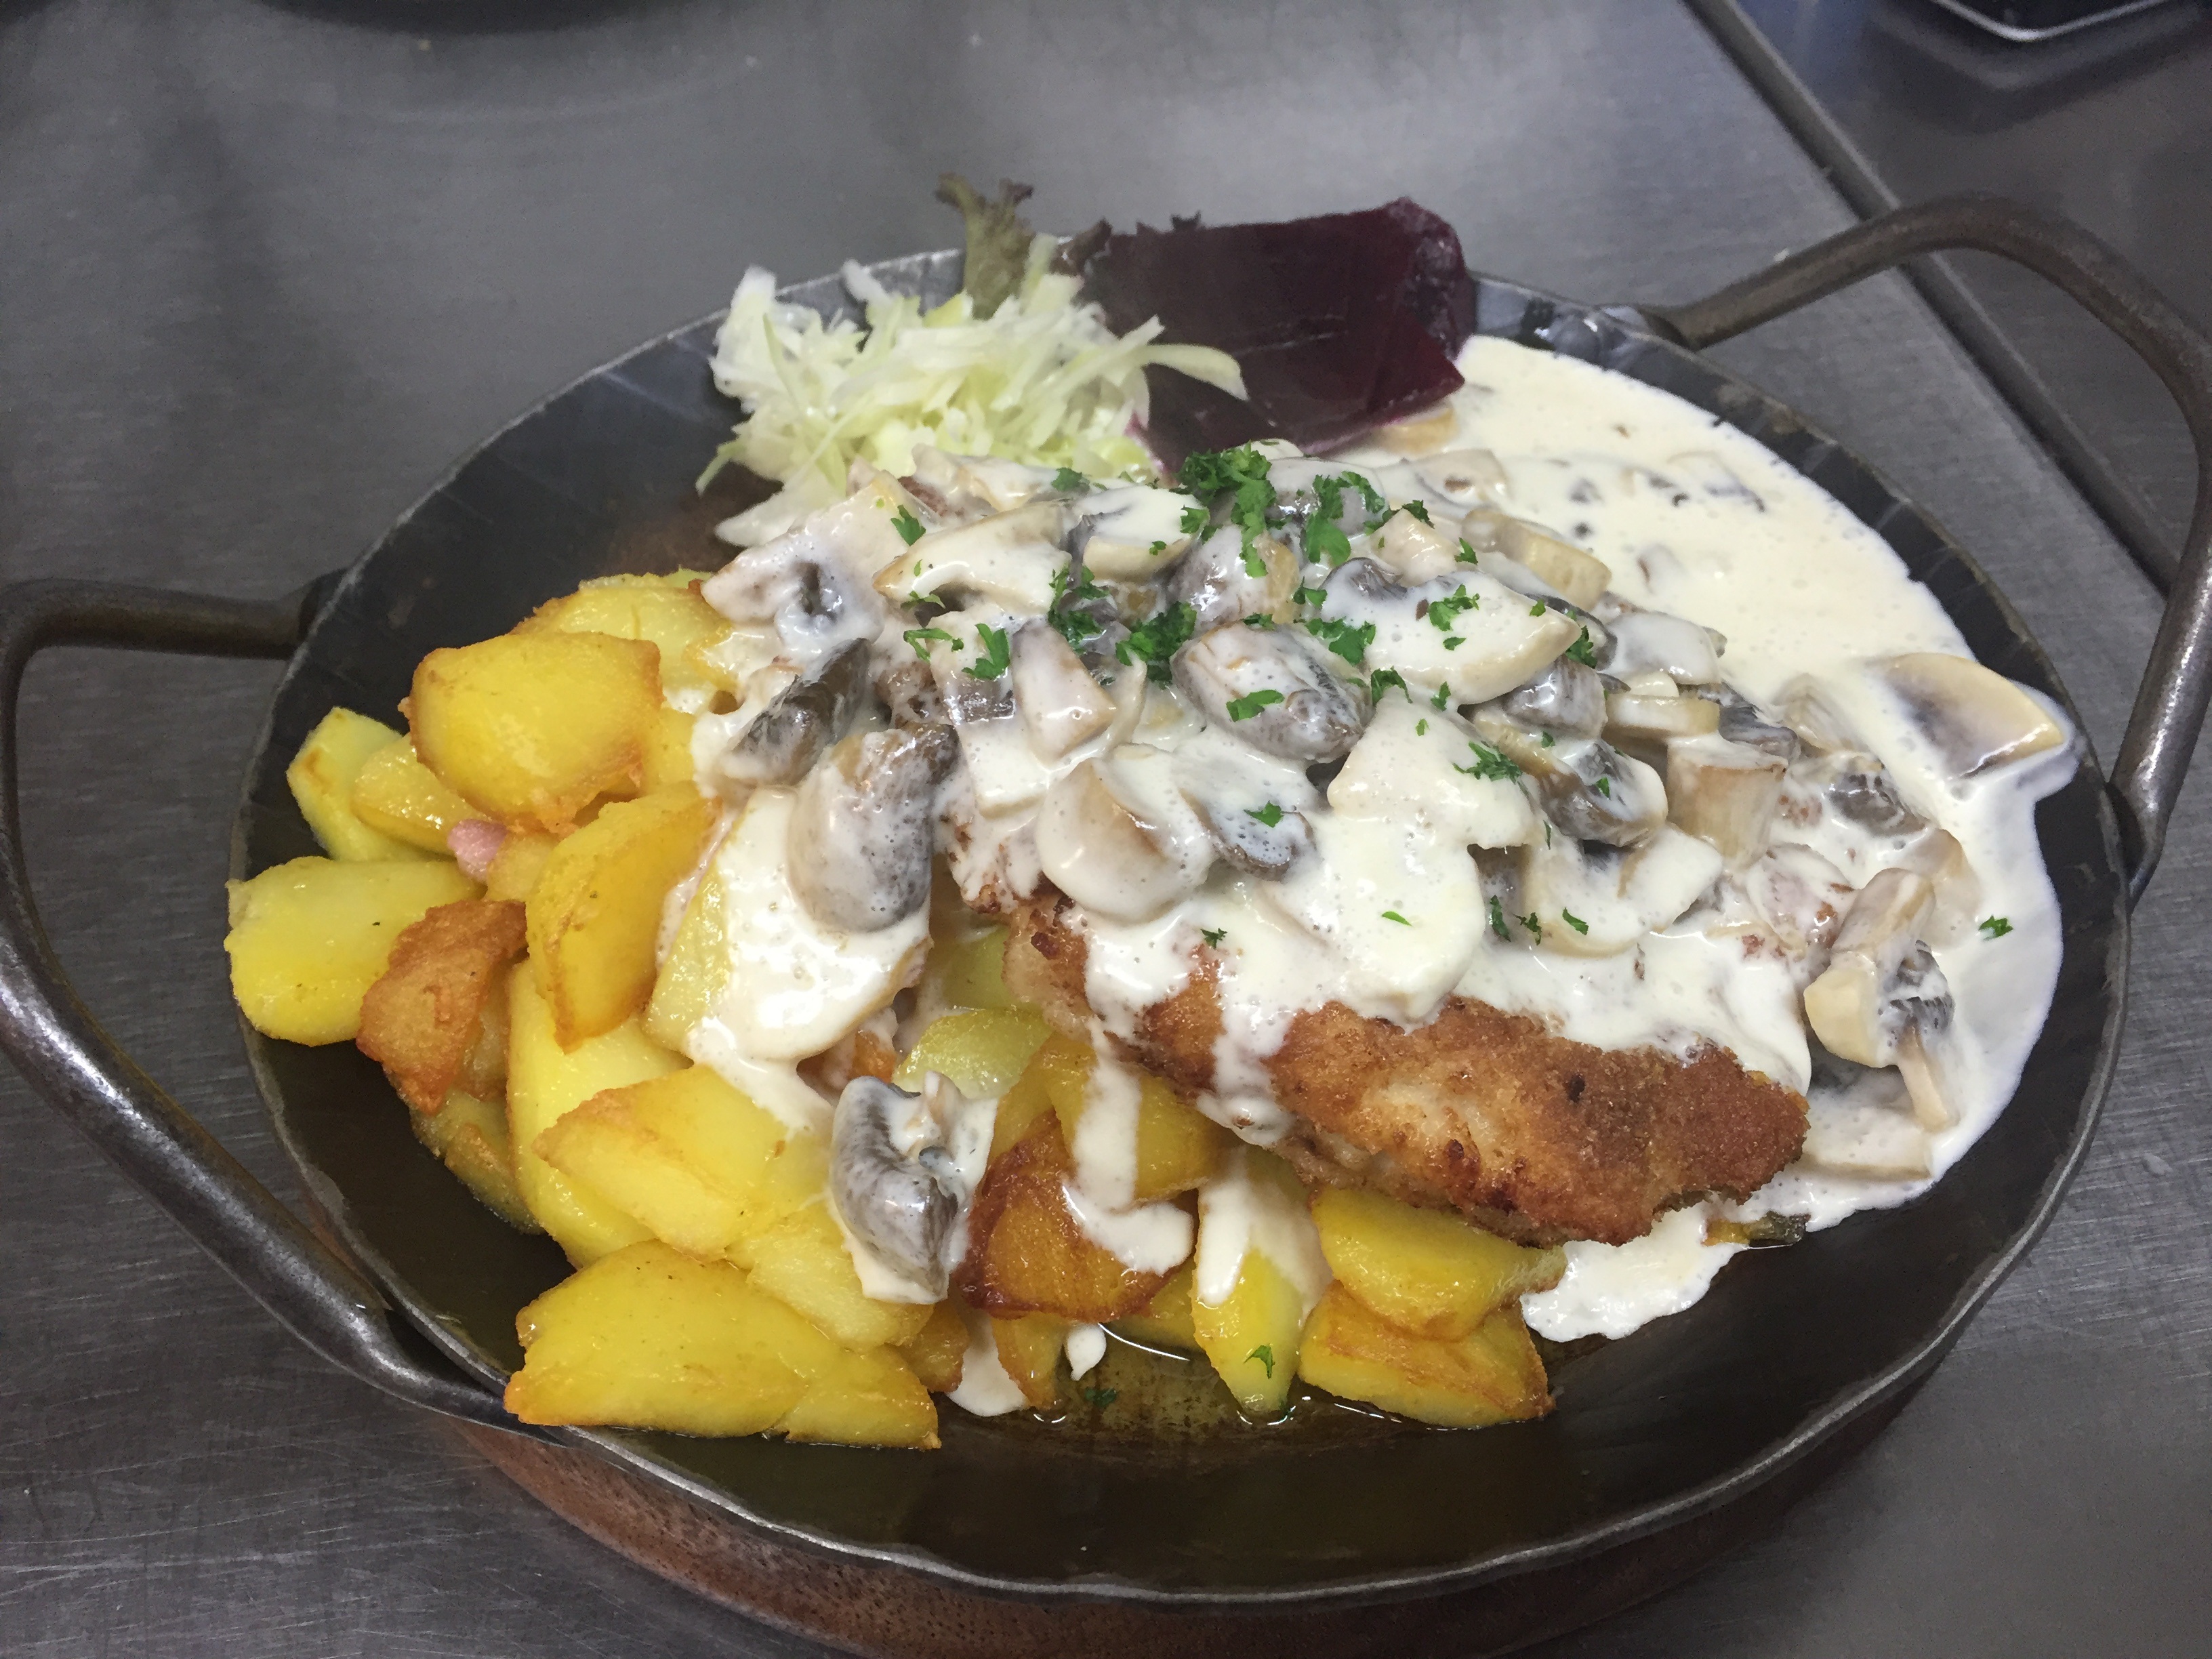
dish, meal, food, salad, produce, breakfast, eat, meat, pork, cuisine, cook, court, vegetarian food, dine, schnitzel, fried potatoes, cream sauce